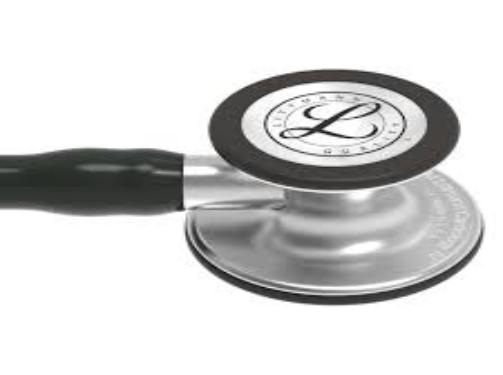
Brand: littmann
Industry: Electronic